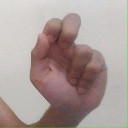
अक्षर: ढ